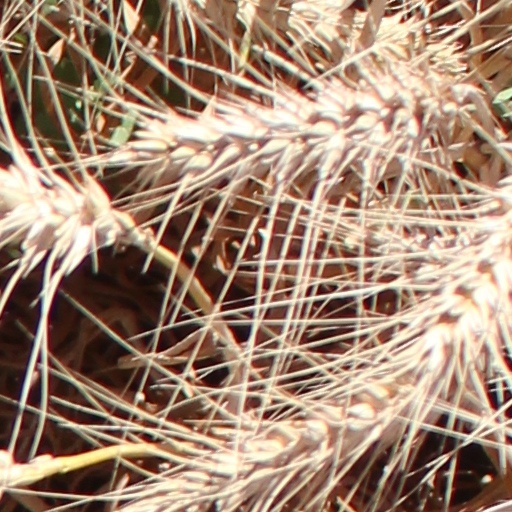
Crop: wheat